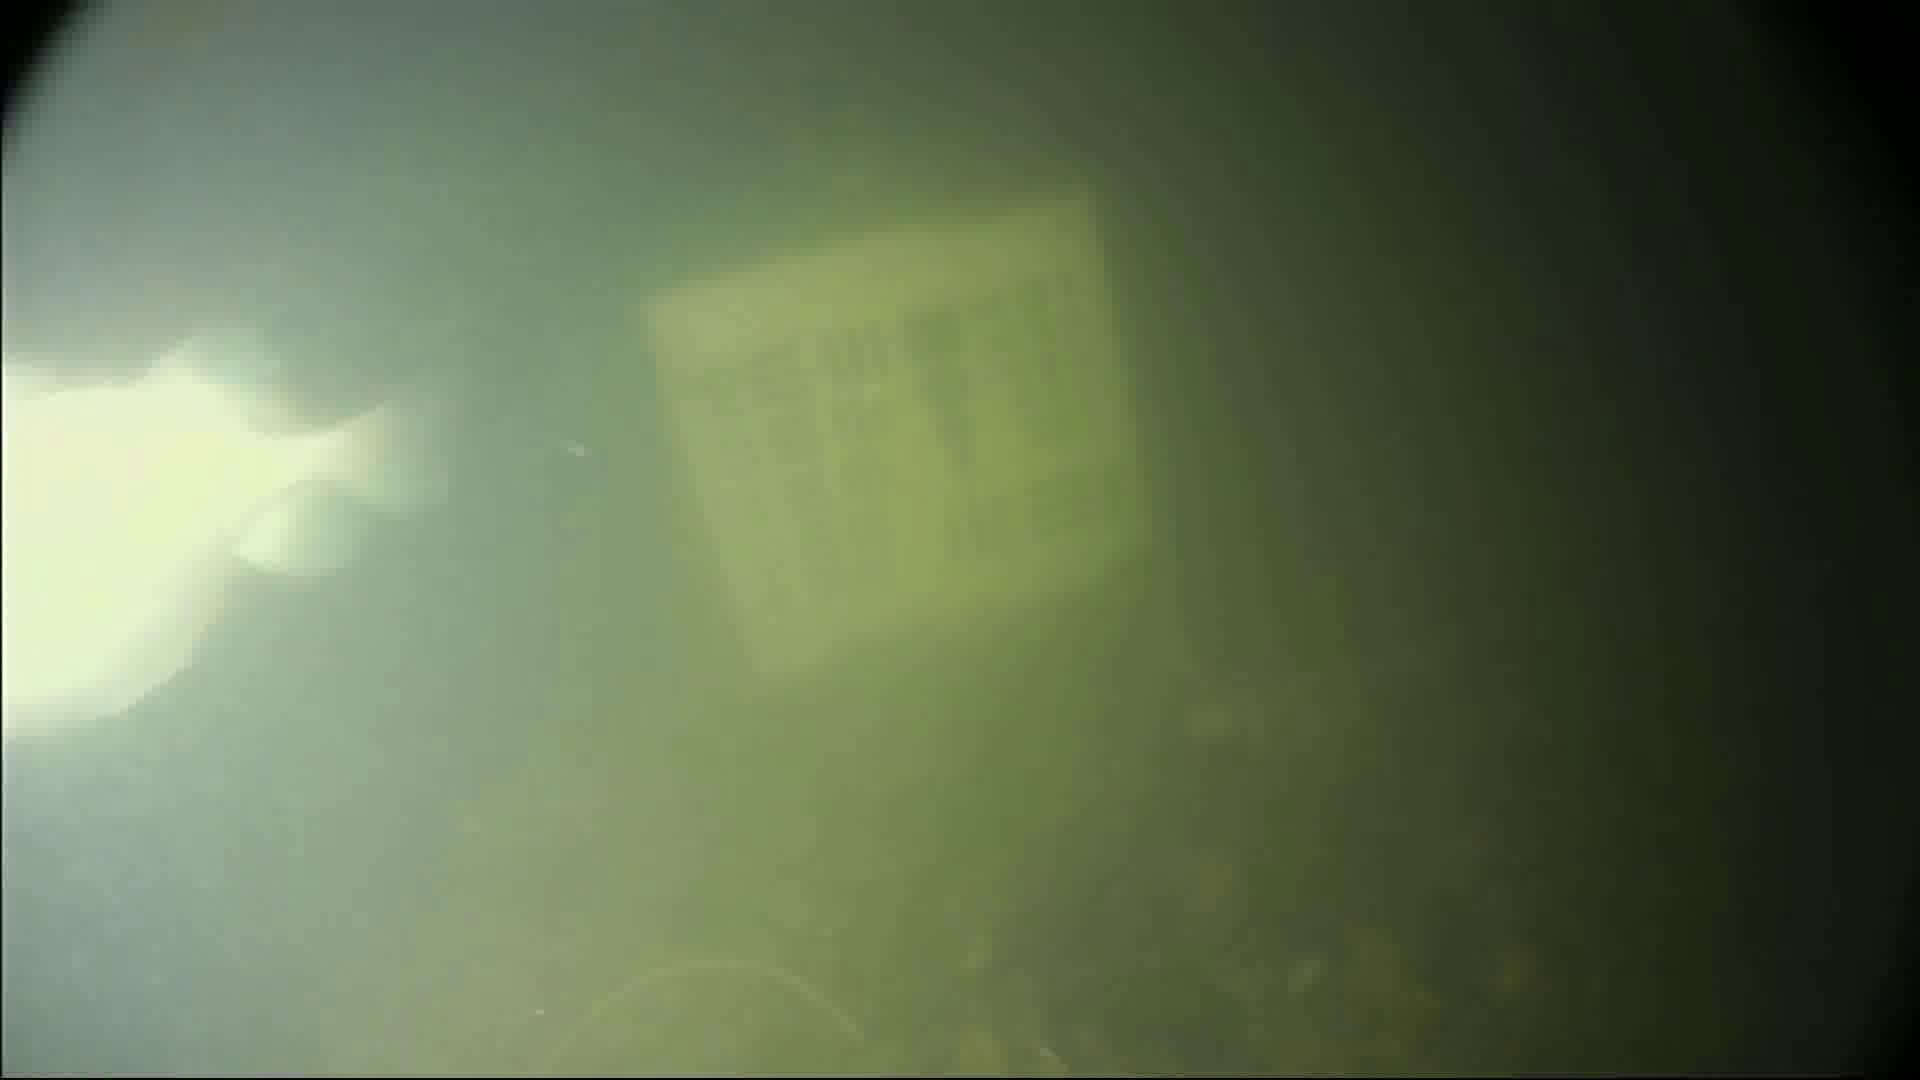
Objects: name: fish